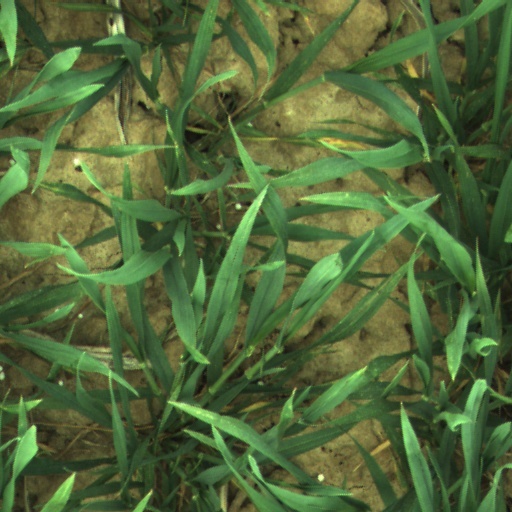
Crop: wheat